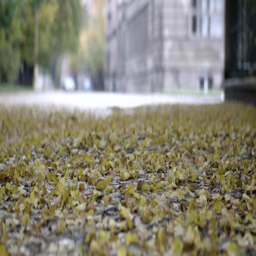
view of autumn foliage while raining